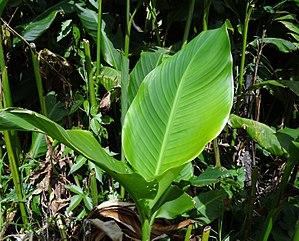
Le Canna ou appelé également Conflore à La Réunion, Toloman ou Balisier rouge est une plante herbacée de la famille des Cannaceae. On l'appelle parfois Canna des Indes, mais ce nom est aussi utilisé pour plusieurs autres espèces de fleurs de l'ordre des Zingibérales.